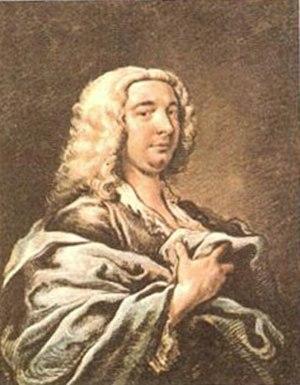
1ᵉʳ janvier : Le milicien, opéra-comique de Duni, créé au Théâtre-Italien.
Lorenzo Somis ou Giovanni Lorenzo Somis est un peintre, violoniste et compositeur italien de l'ère baroque.
Giovanni Battista Somis est un violoniste et compositeur italien de l'ère baroque.